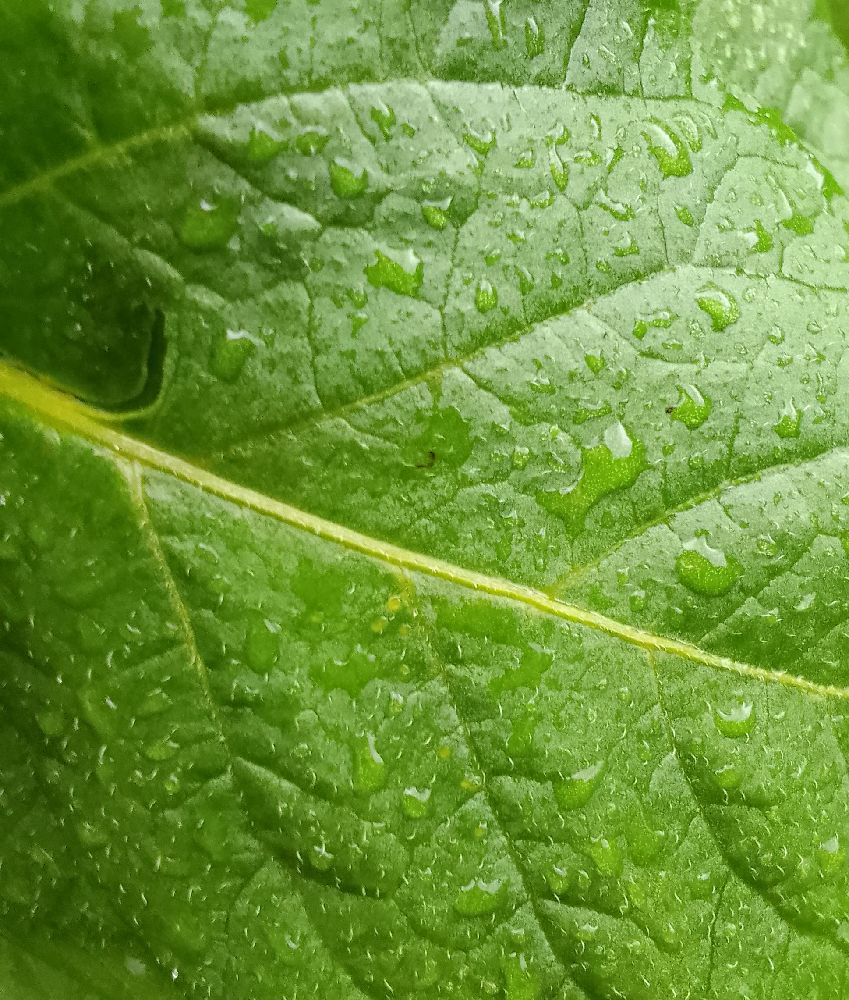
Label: Healthy